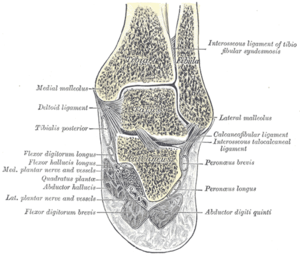
Le muscle court fibulaire ou muscle court péronier latéral est un muscle situé dans la loge latérale de la jambe. Il est tendu entre la face latérale de l'os fibula et le tubercule du cinquième métatarsien. Il est vertical jusqu'à la malléole latérale où il laisse son tendon se réfléchir vers l'avant.
La malléole latérale ou malléole externe correspond chez l'Homme, au niveau de la cheville, à l'extrémité inférieure de la fibula qui fait saillie sous la peau. C'est un des principaux repères osseux utilisés pour les diagnostics d'entorse ou de fracture de la cheville.
Le muscle long fléchisseur de l'hallux ou, anciennement, muscle long fléchisseur propre du gros orteil est un muscle de la loge postérieure de la jambe et de la face plantaire du pied.